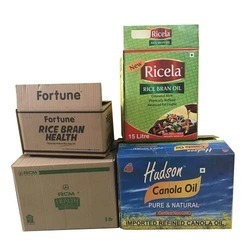
Label: cardboard